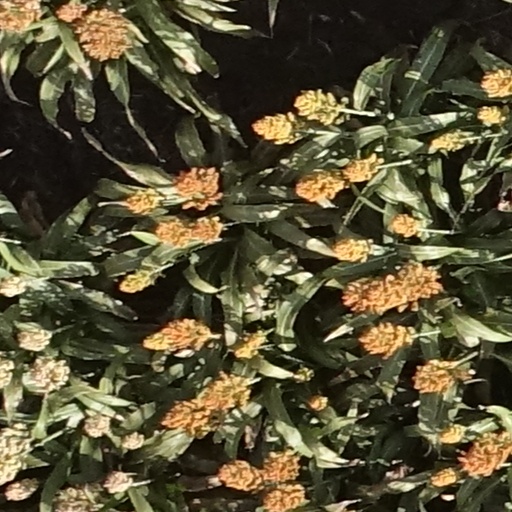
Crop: sorghum